Spinosauridae

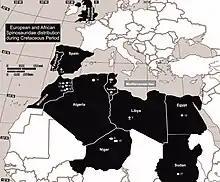
Distribution of spinosaurids in Europe and North Africa during the Cretaceous; 1, 3, 4, 5, 6 are "Baryonyx"

The family Spinosauridae was named by Stromer in 1915 to include the single genus "Spinosaurus". The clade was expanded as more close relatives of "Spinosaurus" were uncovered. The first cladistic definition of Spinosauridae was provided by Paul Sereno in 1998 (as "All spinosauroids closer to "Spinosaurus" than to "Torvosaurus"").